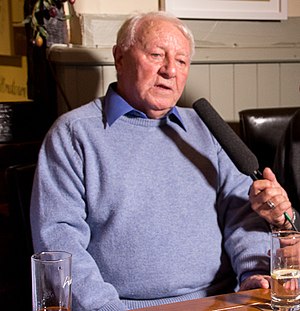
Tommy Docherty
"Thomas Henderson ""Tommy"" Docherty, kendt som The Doc, er en tidligere skotsk fodboldspiller og manager. Docherty spillede for flere klubber, dog mest i Preston North End. Han repræsenterede Skotland 25 gange i sin spillende karriere. Han formåede at håndtere i alt 13 klubber mellem 1961-1988, samt Skotlands fodboldlandshold. Docherty var manager for Manchester United mellem 1972-1977, hvor de blev forvist til andendivision, men dog rykkede op igen sæsonen efter.